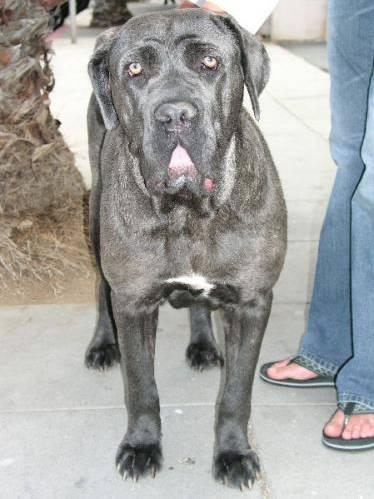
dog